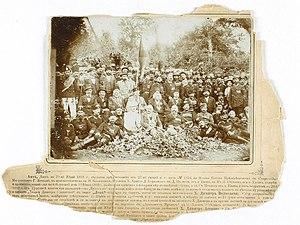
Todor Todorov Topalov mieux connu sous le pseudonyme Filip Totyu, était un révolutionnaire bulgare pendant la Renaissance nationale bulgare et le voïvode d’une faction de volontaires armées.